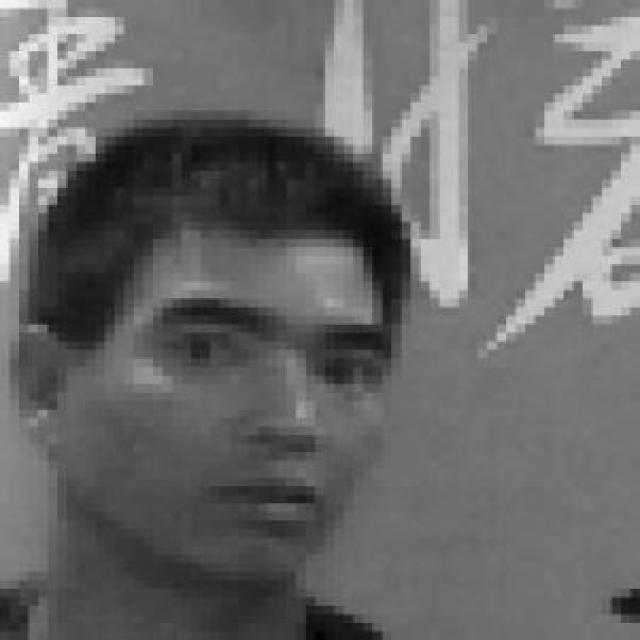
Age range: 21-44